List of birds of the Isle of Man

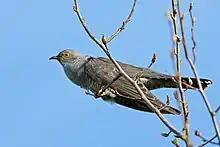
Common cuckoo

Order: CaprimulgiformesFamily: Caprimulgidae